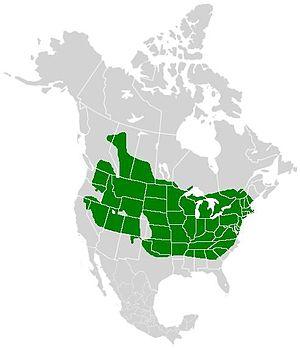
Le Porte-queue abrogé est un insecte lépidoptère de la famille des Lycaenidae de la sous-famille des Theclinae et du genre Satyrium.